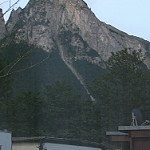
Scene: Outdoor